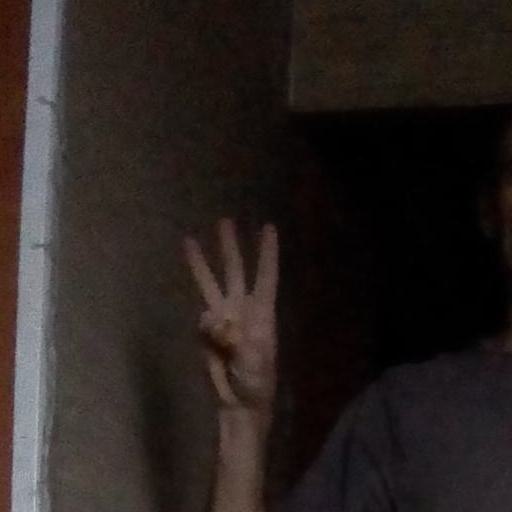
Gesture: three